Peter Krešimir IV

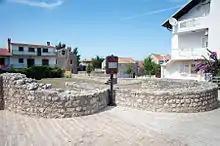
Ruins of Monastery of Saint John the Evangelist in Biograd na Moru.

Church conclusions were made also against the Croatian Glagolitic priesthood and other having long beards and hair style, marriages, and that the secular government does not interfere in the affairs of the church, in aim to distance them from Byzantine orientalism. More so, the ecclesiastical service was likely practiced in the native Slavonic (Glagolitic), whereas the pope demanded practice in Latin. This caused a rebellion of the clergy led by a bishop of Krk Cededa and a certain priest named Vuk ("Ulfus"), who had presented the demands and gifts of the Croats to the Pope during his stay in Rome, but was told nothing could be accomplished without the consent of the Split see and the king. They protested against celibacy and the Roman Rite in 1063, but they were proclaimed heretical at a synod of 1064 and excommunicated, a decision which Krešimir supported. Krešimir harshly quelled all opposition and sustained a firm alignment towards western Romanism, with the intent of more fully integrating the Dalmatian populace into his realm.